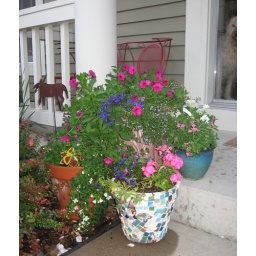
pots and daisy in the window 1